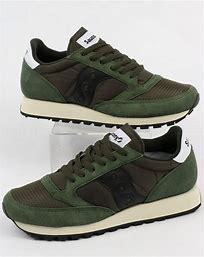
Brand: Saucony
Model: Jazz Original